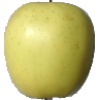
Label: Apple Golden 2